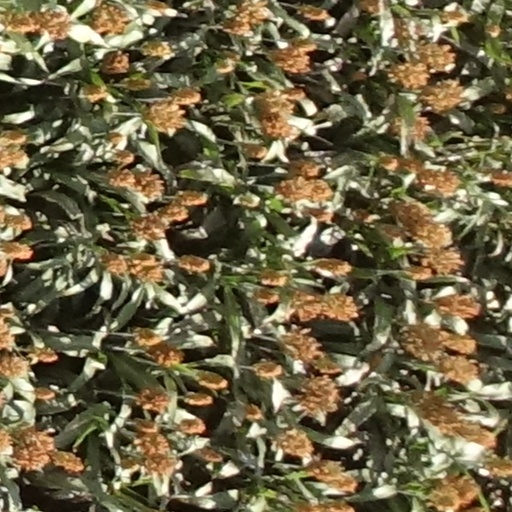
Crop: sorghum